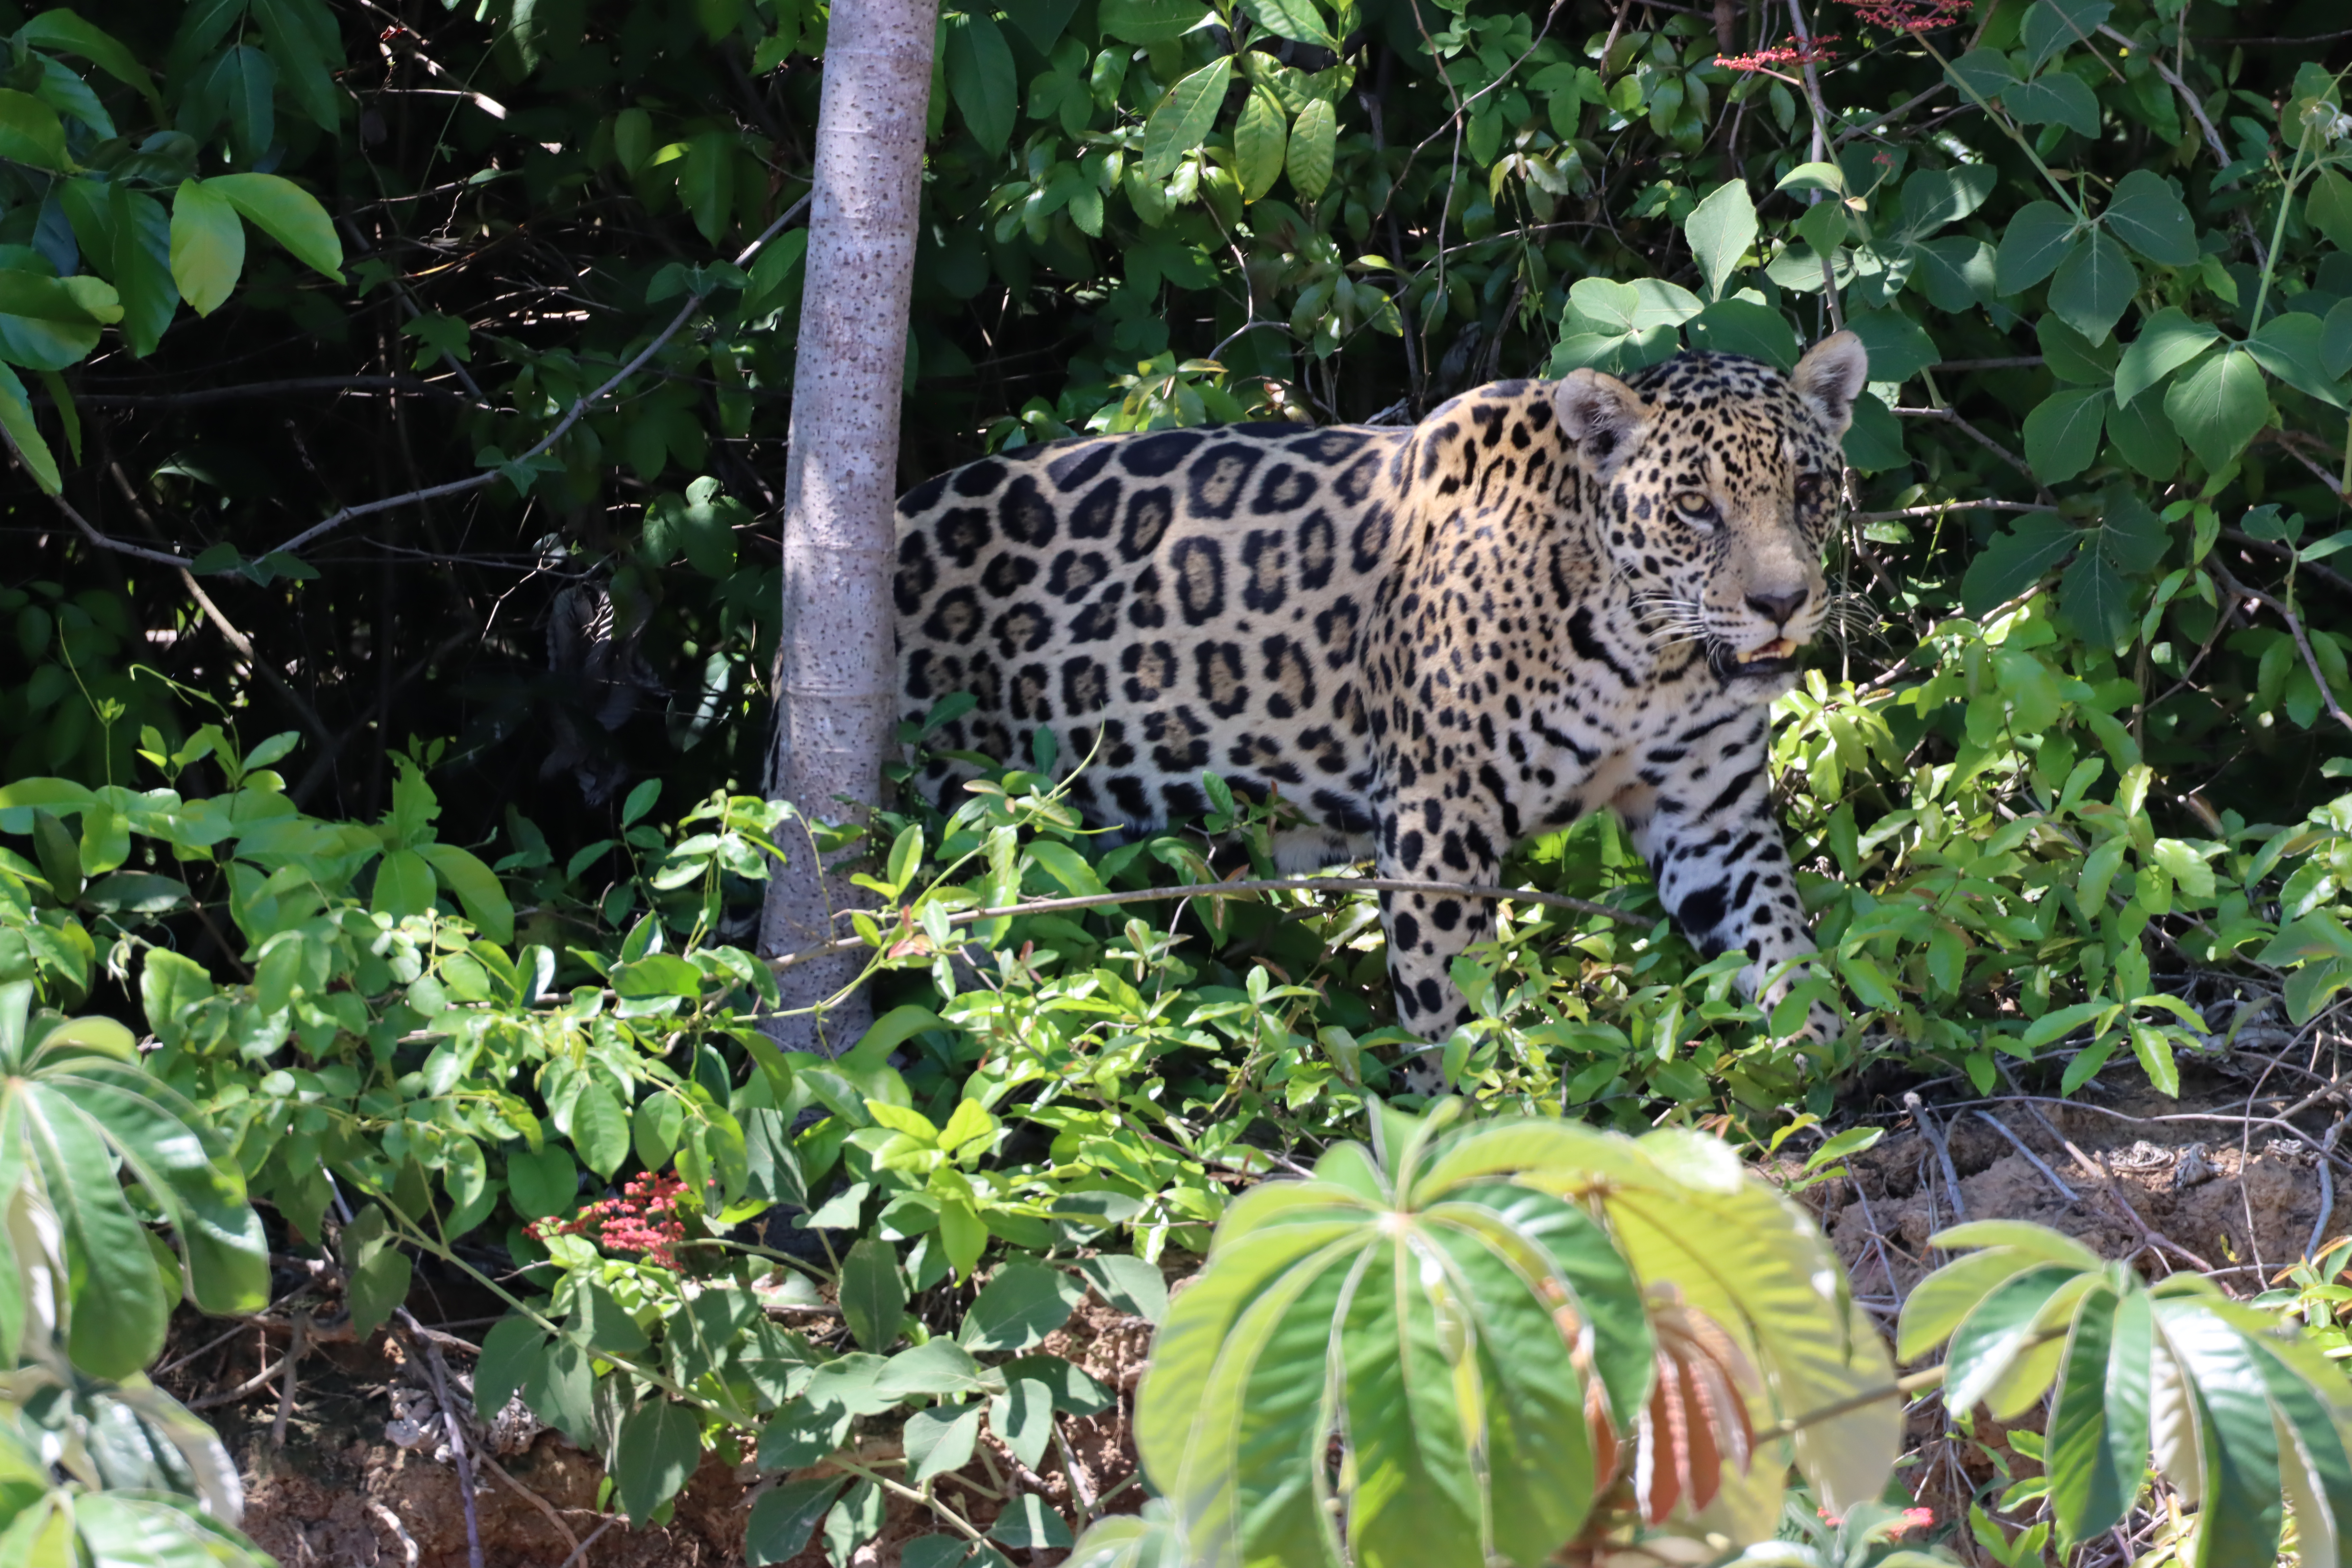
Jaguar: Lua